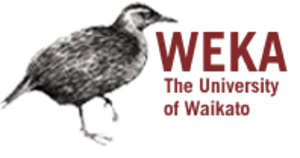
Weka est une suite de logiciels d'apprentissage automatique écrite en Java et développée à l'université de Waikato en Nouvelle-Zélande. Weka est un logiciel libre disponible sous la Licence publique générale GNU.
Les logiciels de fouille de données sont des programmes spécialisés dans l'analyse et l'extraction des connaissances à partir des données informatisées. Ce sont des logiciels qui aident l'analyste en exploration de données à trouver des motifs remarquables et intéressants. Il peut s'agir de logiciels commerciaux ou de logiciels libres.